Luca Aquino

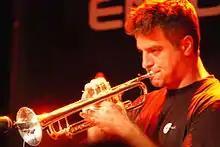
R.P. Braun, Luca Aquino

Born in the town of Benevento, in southern Italy, he was mainly self-taught when he began to play the trumpet at the age of nineteen. For two years he abandoned the practice of the instrument to pursue a master's degree in economics. His love for the sound of Miles Davis and Chet Baker brought him back to the study of trumpet.